Too Loud a Solitude

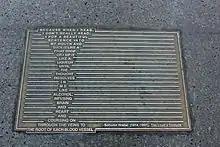
"Because when I read, I don't really read; I pop a beautiful sentence into my mouth and suck it like a fruit drop ..."

Two Socialist Laborers take over Haňťa's press, and he is reassigned to compacting entirely clean paper. Unable to watch the Socialists work efficiently and impersonally, Haňťa rescues one last book to bring to a friend. He embarks on another dream-like sequence through town, stopping at multiple breweries and contemplating the change he is facing. He finally walks almost unconsciously to his cellar. Defiantly, he places himself in his press, clutching a book by Novalis, he starts up the compactor. At the moment of his death, Haňťa sees a vision of his Gypsy girl flying a kite with his face. Through the images, he finally remembers her name, Ilonka.